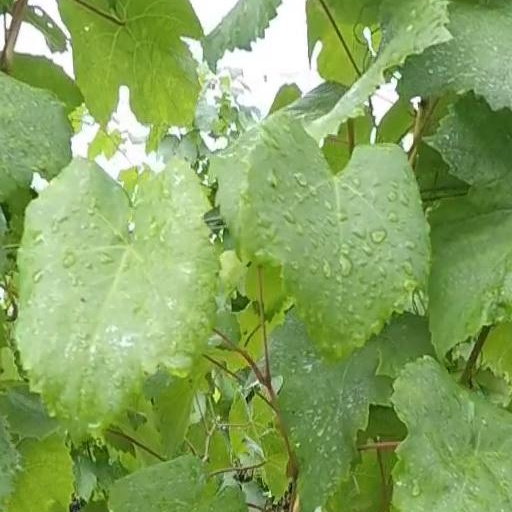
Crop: grape